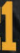
Number: 1